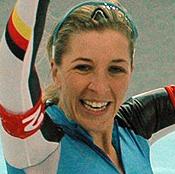
Age: 28